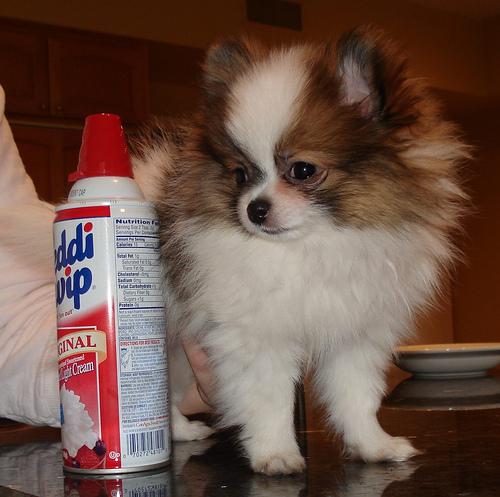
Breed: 1936-n000005-Pomeranian